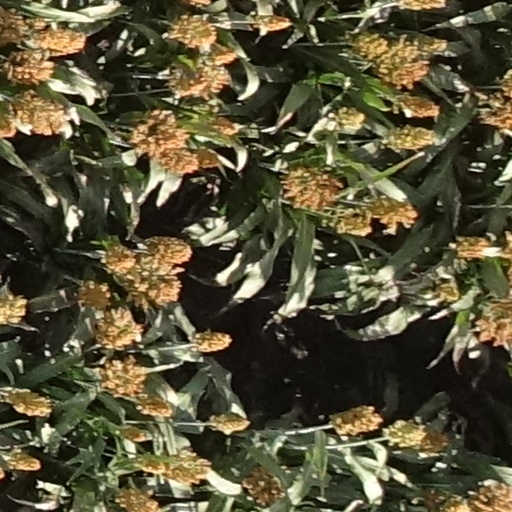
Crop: sorghum